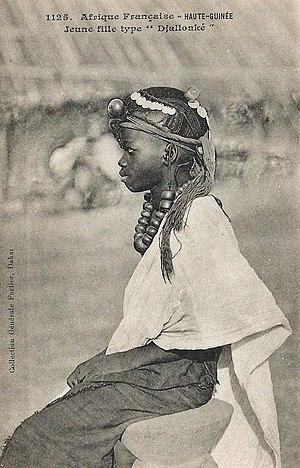
François-Edmond Fortier, Jeune fille type Djallonké. Afrique Française. Haute-Guinée